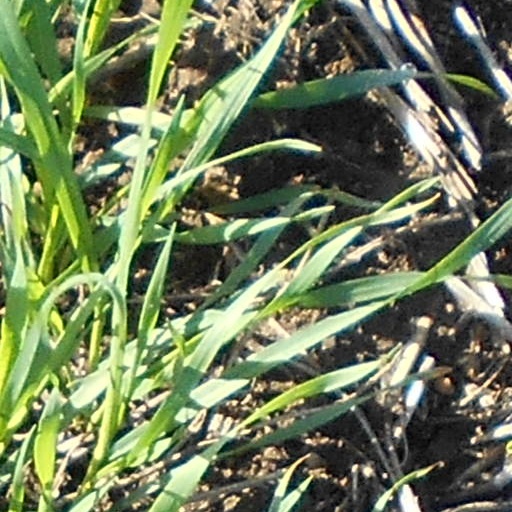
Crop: wheat